Marcel Wüst

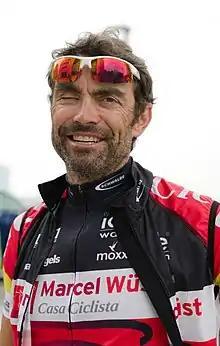
Wüst in 2018

Marcel Wüst (born 6 August 1967) is a German former road bicycle racer. He won stages in all of the three Grand Tours; twelve stages in the Vuelta a España, one stage in the Tour de France and a stage in the Giro d'Italia.